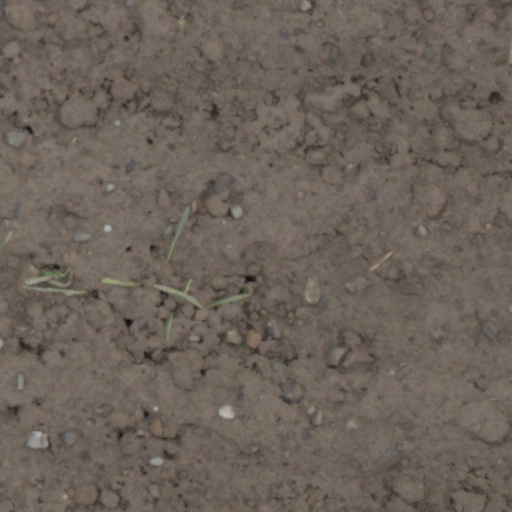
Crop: wheat